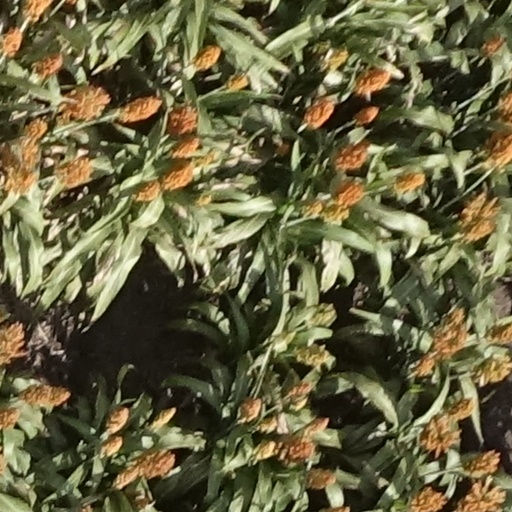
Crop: sorghum